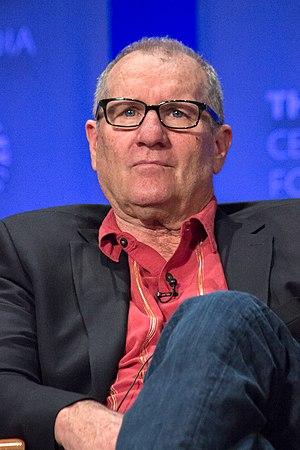
Modern Family, ou Famille moderne au Québec, est une série télévisée américaine en 250 épisodes de 22 minutes créée par Christopher Lloyd II et Steven Levitan, et diffusée entre le 23 septembre 2009 et le 8 avril 2020 sur le réseau ABC et en simultané au Canada sur Citytv puis sur le réseau Global pour la onzième saison. Elle a le format de documentaire parodique dans lequel les personnages regardent parfois la caméra, brisant le quatrième mur, et les événements sont décrits lorsqu’ils se déroulent par les personnages à leur façon après montage. Sa filiation avec la série française Fais pas ci, fais pas ça est sujette à controverse, les producteurs de cette dernière affirmant avoir eu la primeur de l'idée.
Ed O'Neill est un acteur américain, né le 12 avril 1946 à Youngstown, dans l'Ohio. Il est surtout connu en France pour son rôle d'Al Bundy dans la série Mariés, deux enfants, pour lequel il a été nommé pour deux Golden Globes. Il est souvent choisi pour interpréter un détective ou un agent du FBI vétéran dans des films et séries.